Mayombe

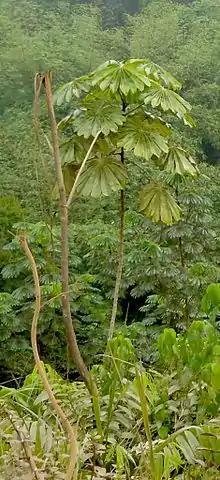
Umbrella tree (Musanga cecropioides) in the Mayombe forest

Mayumbe is located in the west of the Democratic Republic of the Congo. It lies on the right bank of the Congo River (the world's second largest) just before it empties into the Atlantic Ocean at Banana. It extends north from Boma into the Angolan enclave of Cabinda to the west and extends north to the Republic of Congo and Gabon.